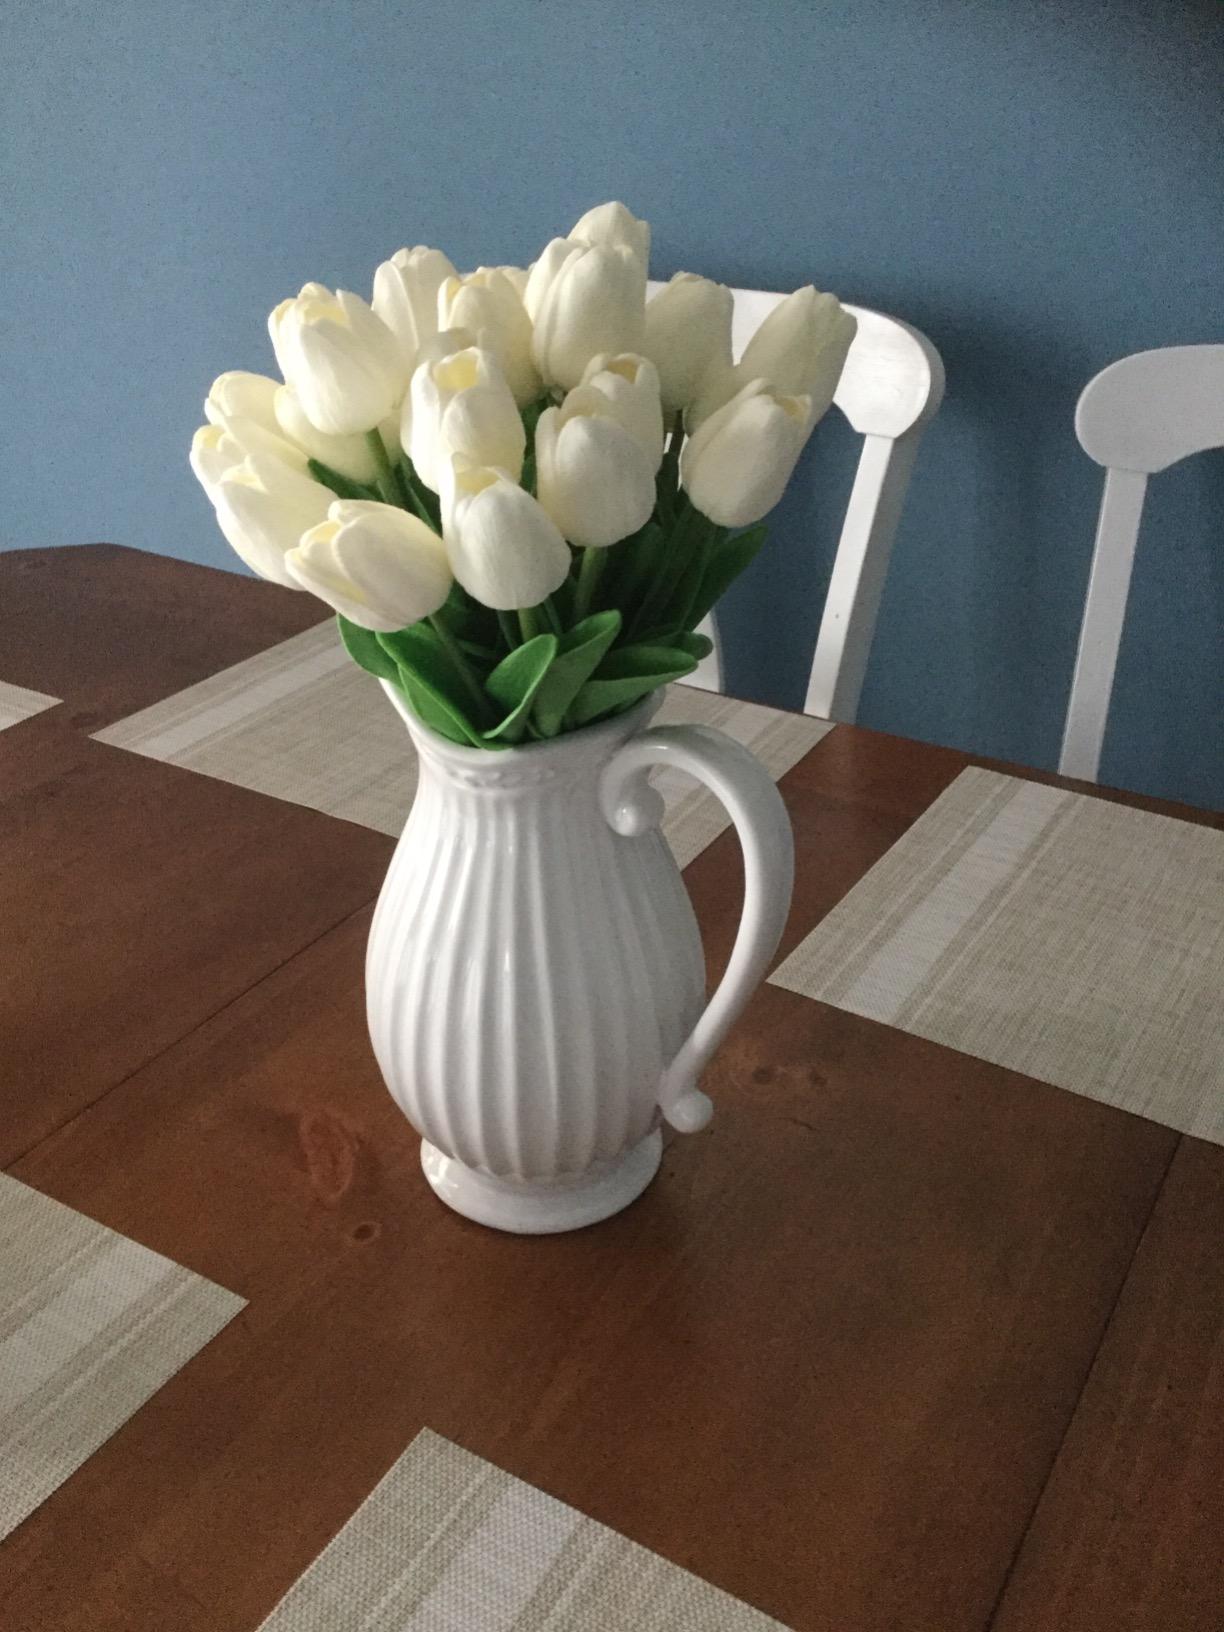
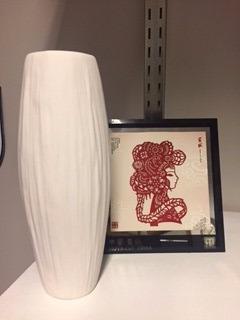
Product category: vase
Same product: no